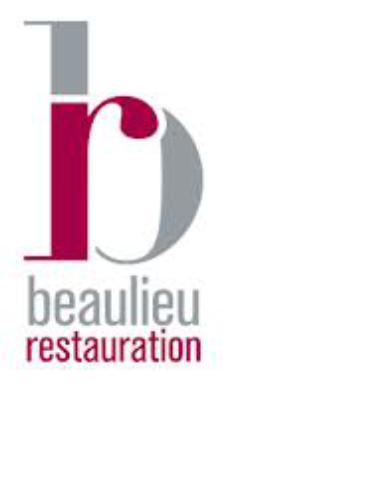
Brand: Beaulieu
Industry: Food